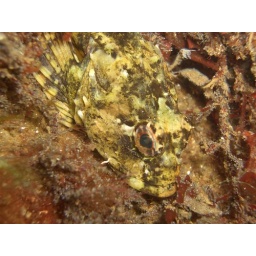
a short-spined scorpion fish in disguise on a rock - taken at Strande, Baltic Sea